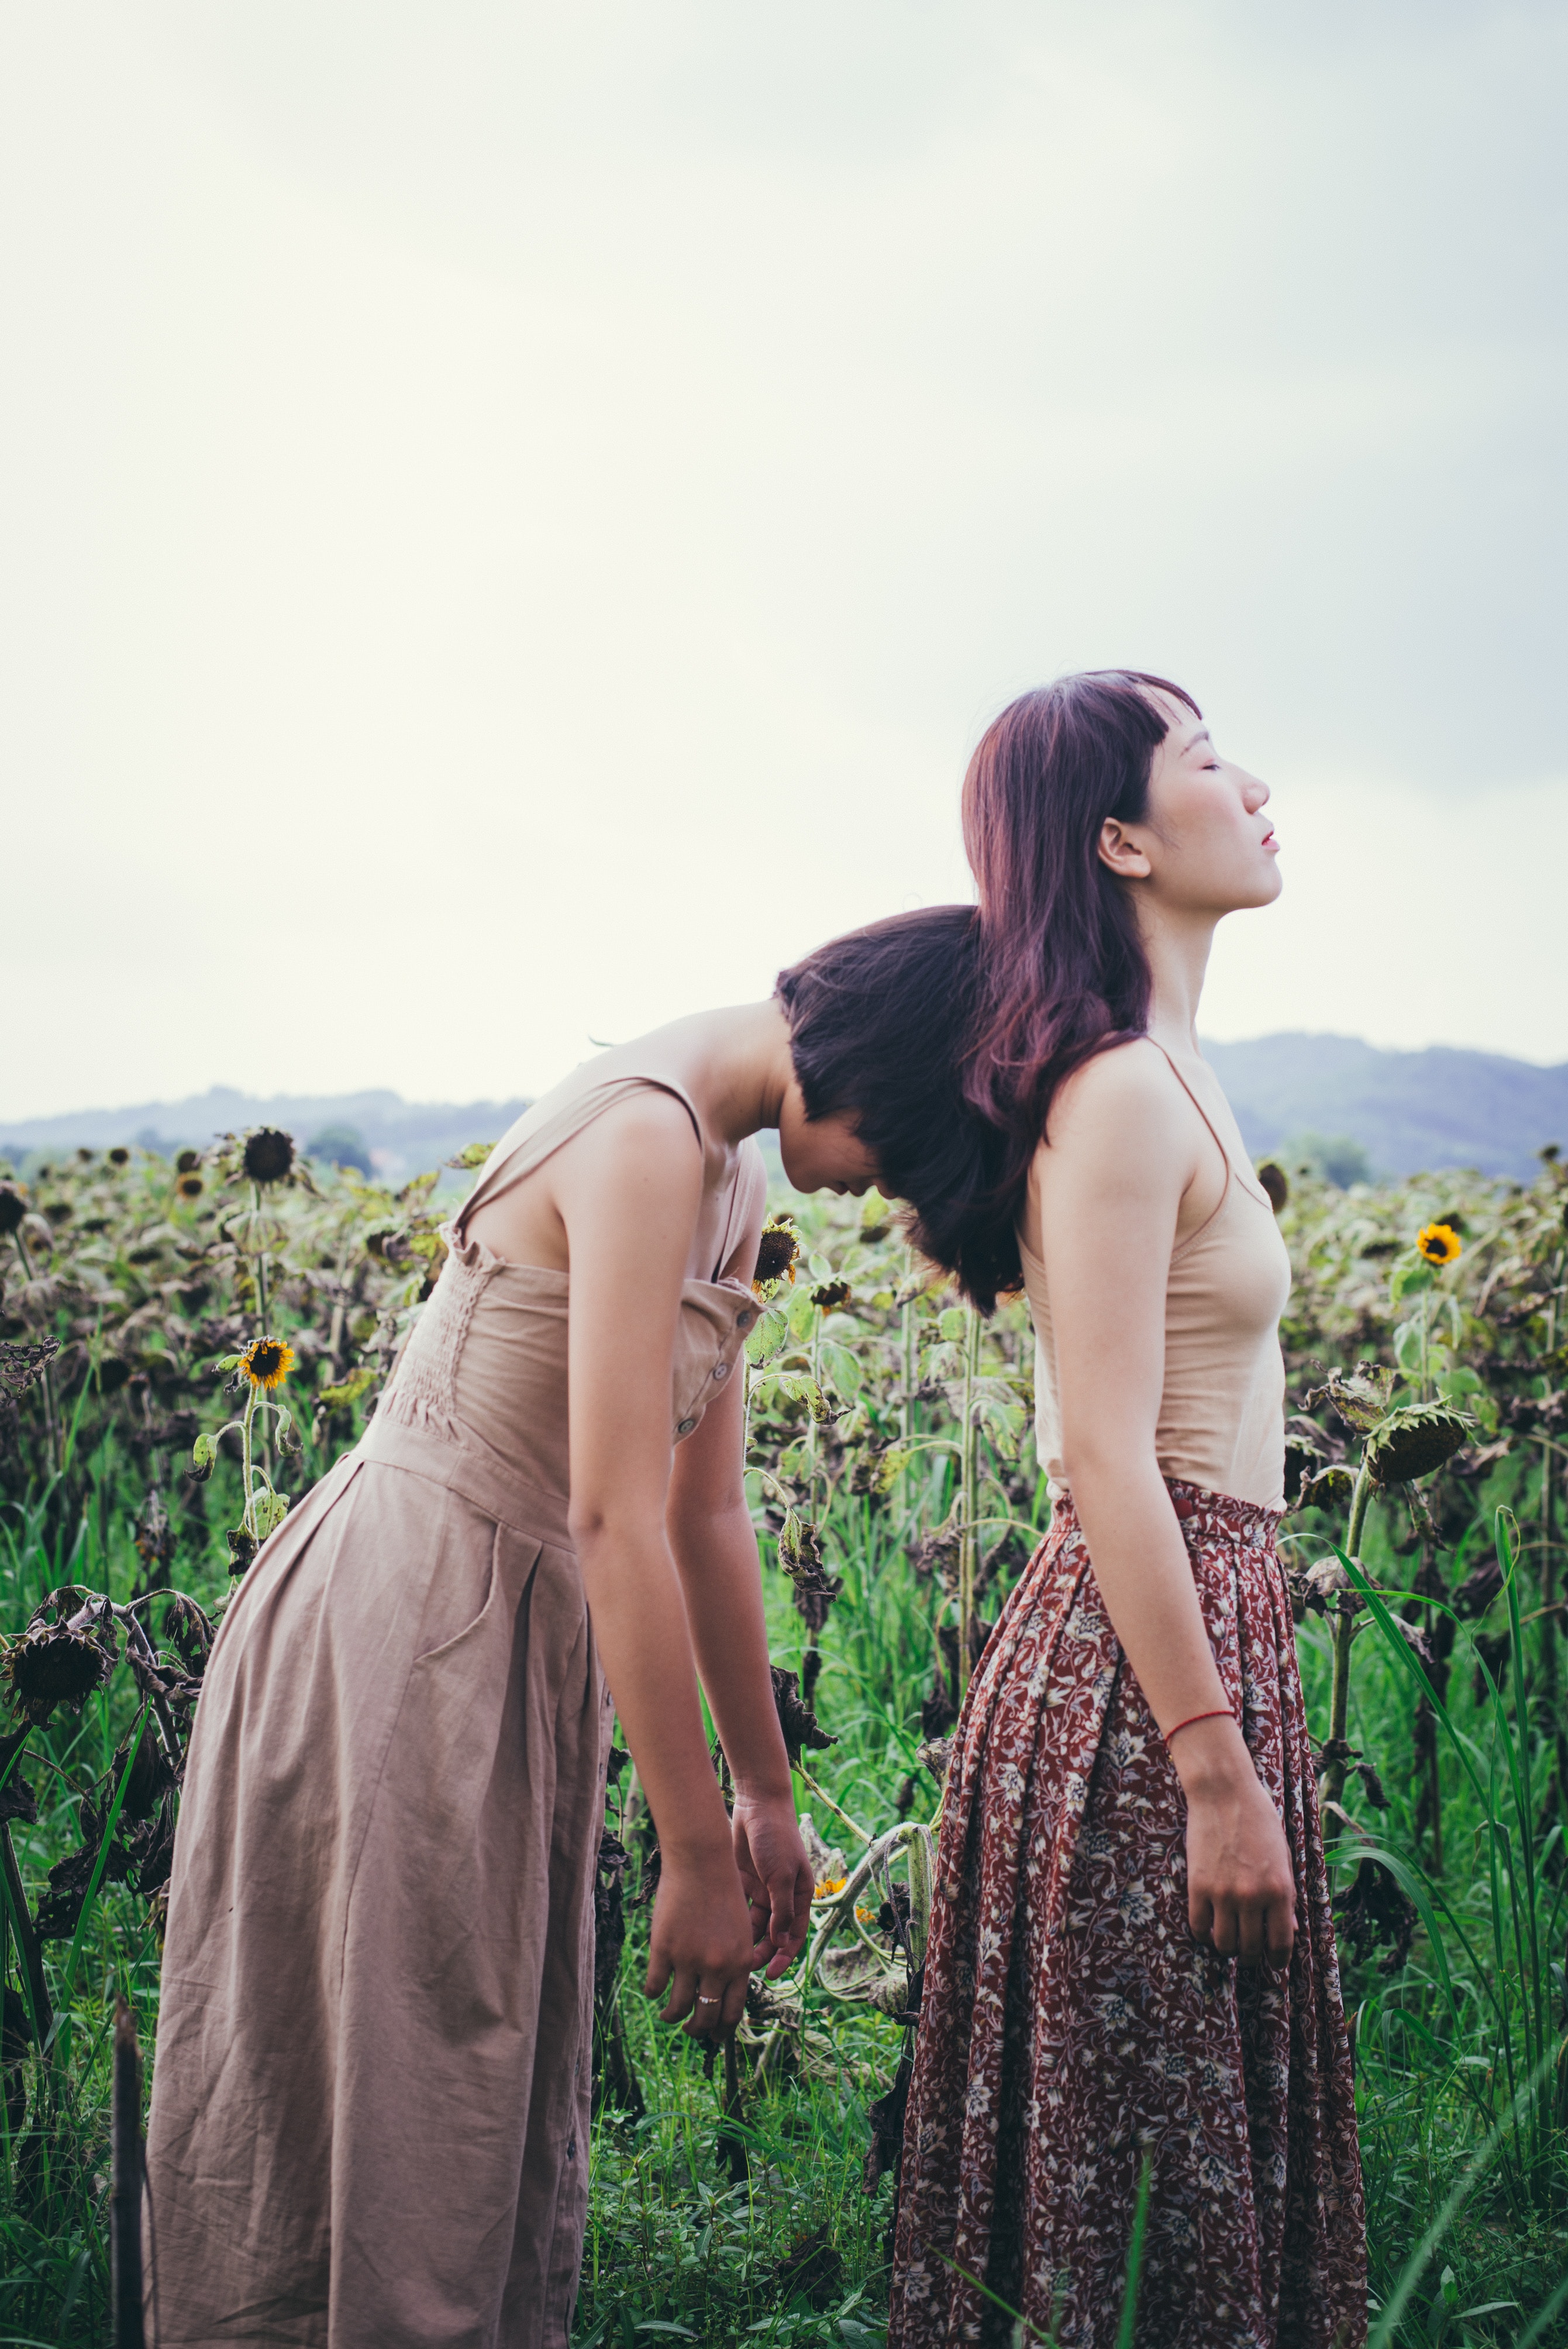
People in nature, photograph, green, beauty, grass, dress, skin, shoulder, fashion, photography, long hair, grass family, summer, sunlight, tree, photo shoot, plant, grassland, happy, vintage clothing, meadow, field, brown hair, model